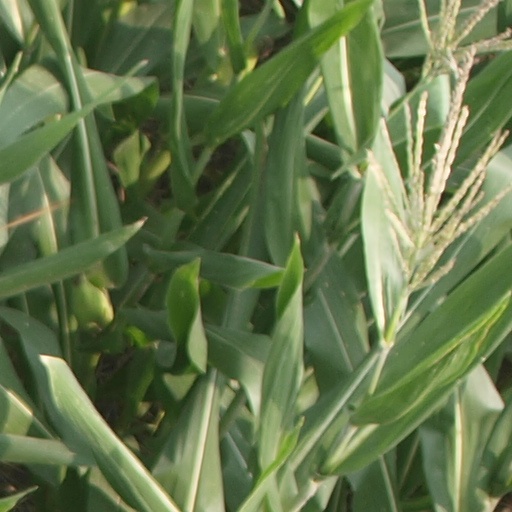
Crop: maize; corn